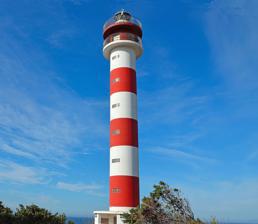
Building: Adra Lighthouse
Country: Spain
Year built: 1986
Lighthouse Adra Lighthouse The current lighthouse Location Adra , Almería , Andulasia Coordinates 36°44′53″N 3°01′52″W / 36.74796°N 3.03098°W / 36.74796; -3.03098 Tower Constructed 1899 Height 26 metres (85 ft) Light First lit 1986 Focal height 49 metres (161 ft) Range 16 nautical miles (30 km; 18 mi) Characteristic L 4 5 oc 1 0 L 1 5 oc 1 0 L 1 5 oc 1 0 The Adra Lighthouse ( Spanish : Faro de Adra ) is an active lighthouse near Adra in the Spanish province of Almería on the Mediterranean coast in Andulasia . The current lighthouse built in 1986 is the third to have been constructed near to the town of Adra. The first was washed away, and the second was not tall enough to be distinguished from the lights of the town, and was replaced by the modern tower. History The first project to provide a beacon for Adra dates back to 1861, when the engineer Antonio Molina proposed to construct a light based on the screw pile design of Mitchell, similar to that of La Banya Lighthouse near Tarragona. His proposals were rejected, and instead a 13-metre-high (43 ft) wooden tower was built to the east of the town, by the old mouth of the River Adra. It became operational in 1883, but the site was undermined by erosion, and in 1896 it was destroyed by a storm. A second lighthouse was then built nearer the town in 1899. Of similar construction to other 19th century Spanish lights, it had a lantern room on a short 6-metre-high (20 ft) tower attached to the rear of a single storey keeper's house. The growth of the town, which included the construction of a harbour in 1910 began to cause problems with distinguishing the light from those of the surrounding buildings, which included the 45-metre-high (148 ft) shot tower. The current light was built on a small promontory on the western side of the town in 1986, and consists of a 26-metre-high (85 ft) concrete tower, with twin galleries. It has a distinctive daymark or red and white bands. With a focal height of 49 metres (161 ft) above the sea, its light can be seen for 16 nautical miles, and has a characteristic of three flashes of white light every ten and a half seconds. It is registered under the international Admiralty number E0088 and has the NGA identifier of 113-4424, and is managed and operated by the Almería Port Authority . See also Engineering portal List of lighthouses in Spain References